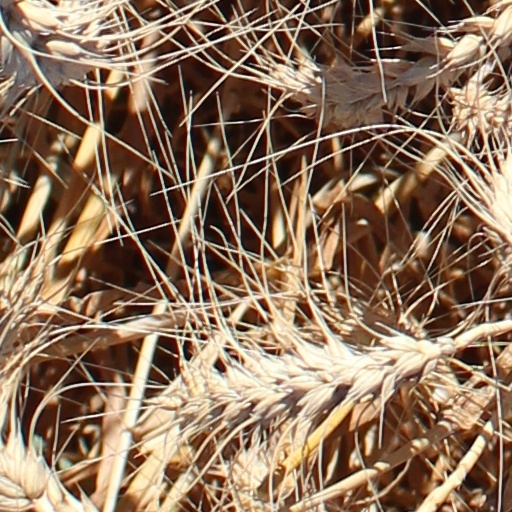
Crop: wheat